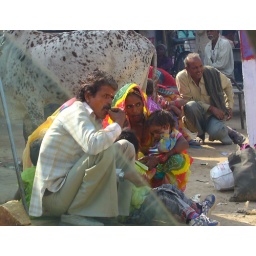
damily sitting by the street